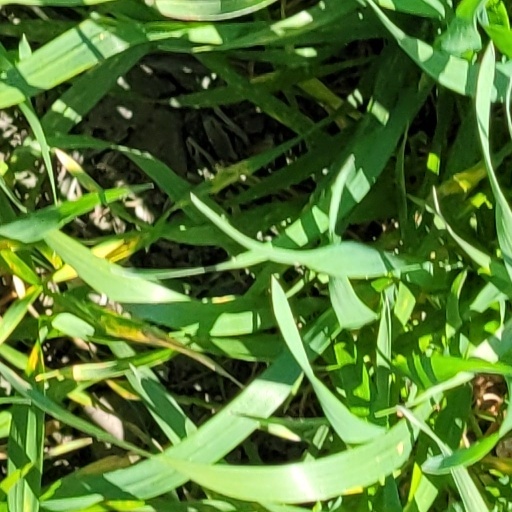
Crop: wheat